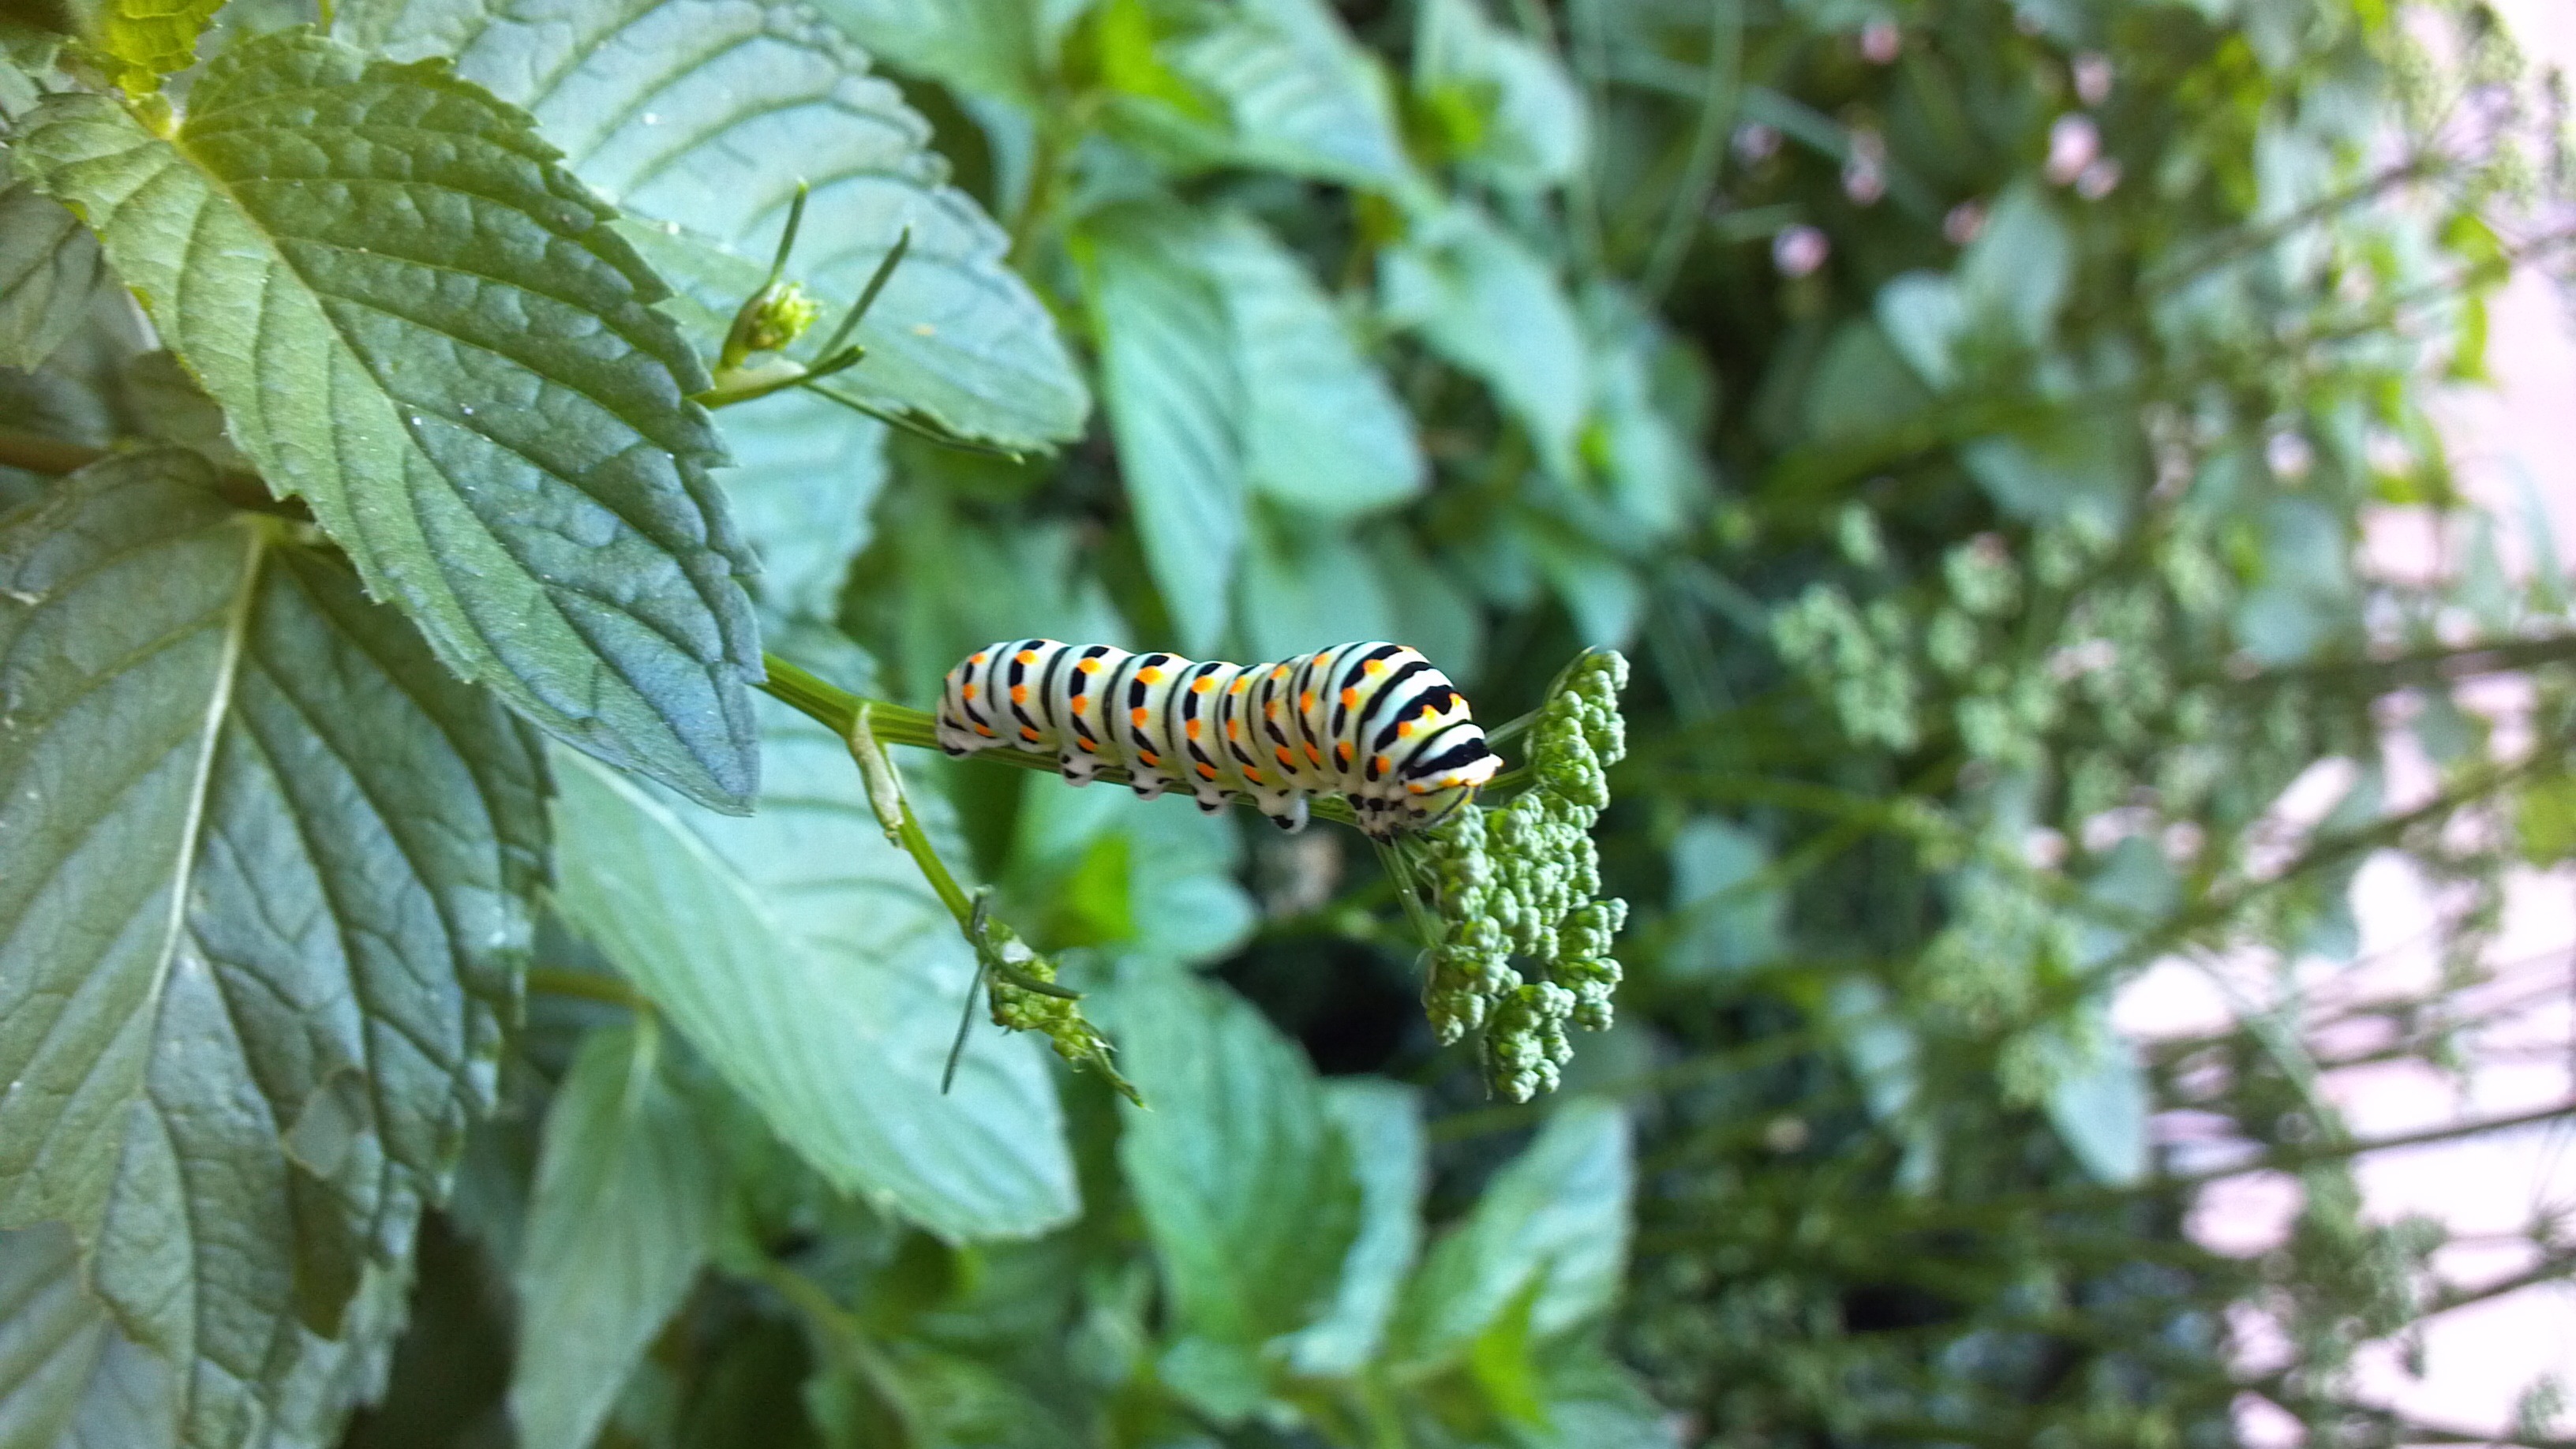
nature, leaf, flower, wildlife, green, insect, bug, botany, butterfly, flora, fauna, invertebrate, caterpillar, monarch butterfly, worm, nectar, macro photography, moths and butterflies